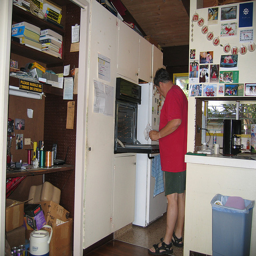
A man opening the oven in his kitchen.
a man taking some food from the oven
Man standing at opened oven next to the fridge
An older man looks at an opened oven.
A man cleaning the oven in his home kitchen.